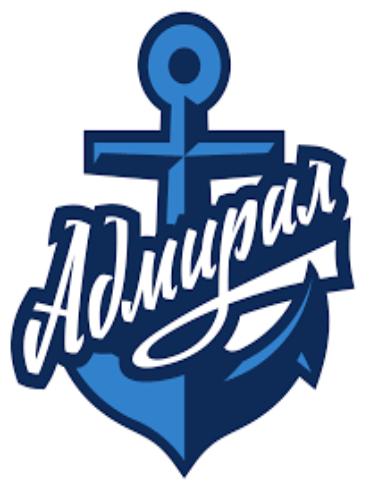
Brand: Admiral
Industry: Clothes